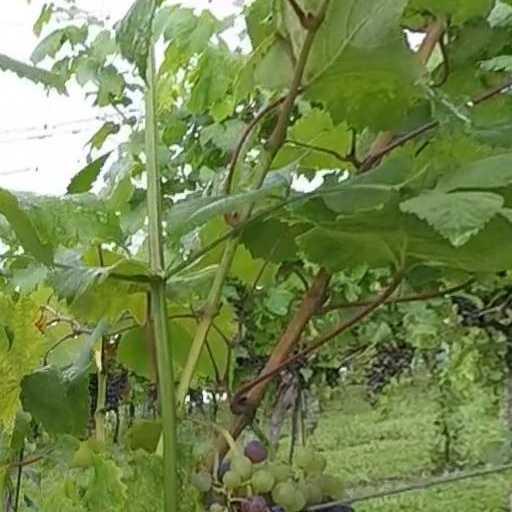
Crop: grape